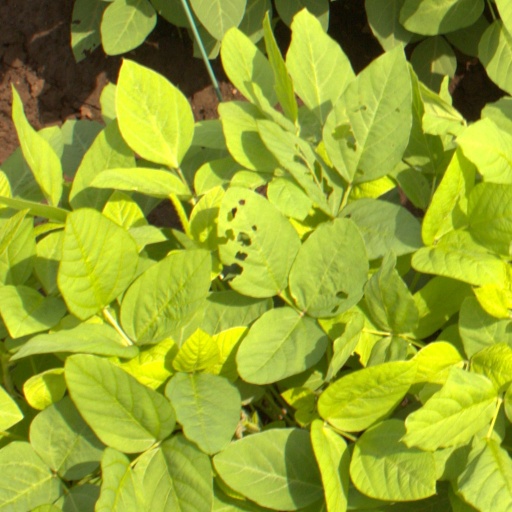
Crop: soybean